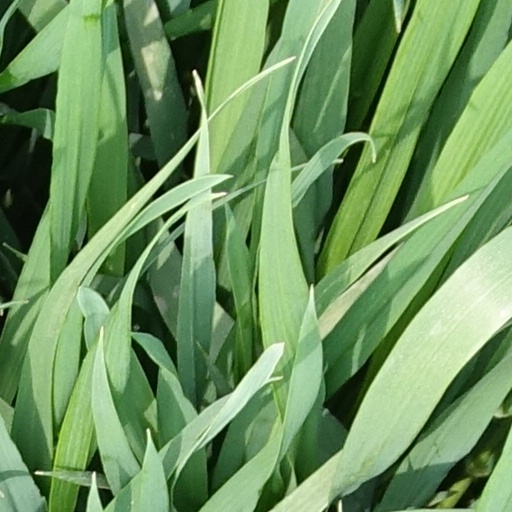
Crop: wheat